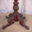
Label: table